Salman Farsi University of Kazerun

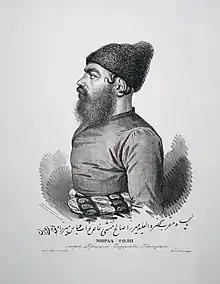
Mirza Saleh Kazeruni, The publisher of the first newspaper in Iran and the first Iranian educated in Europe

Salman Farsi University of Kazerun has various Research institutes and Scientific and Innovation centers, and Knowledge enterprise operate in these centers.